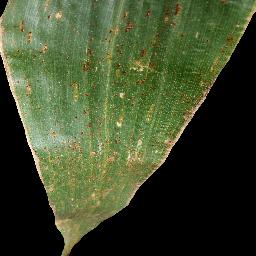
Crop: corn
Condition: (maize)_common_rust